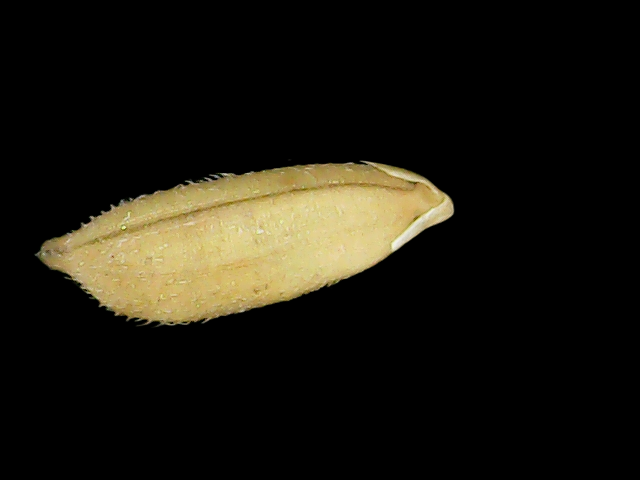
Rice variety: Binadhan23